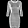
Label: Dress